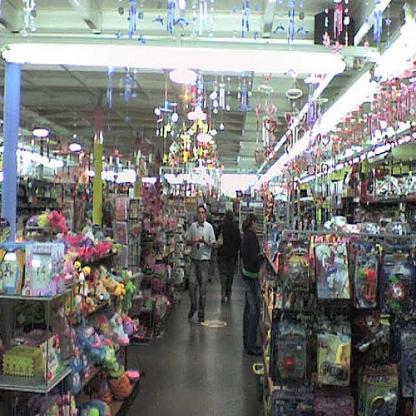
Scene: Indoor